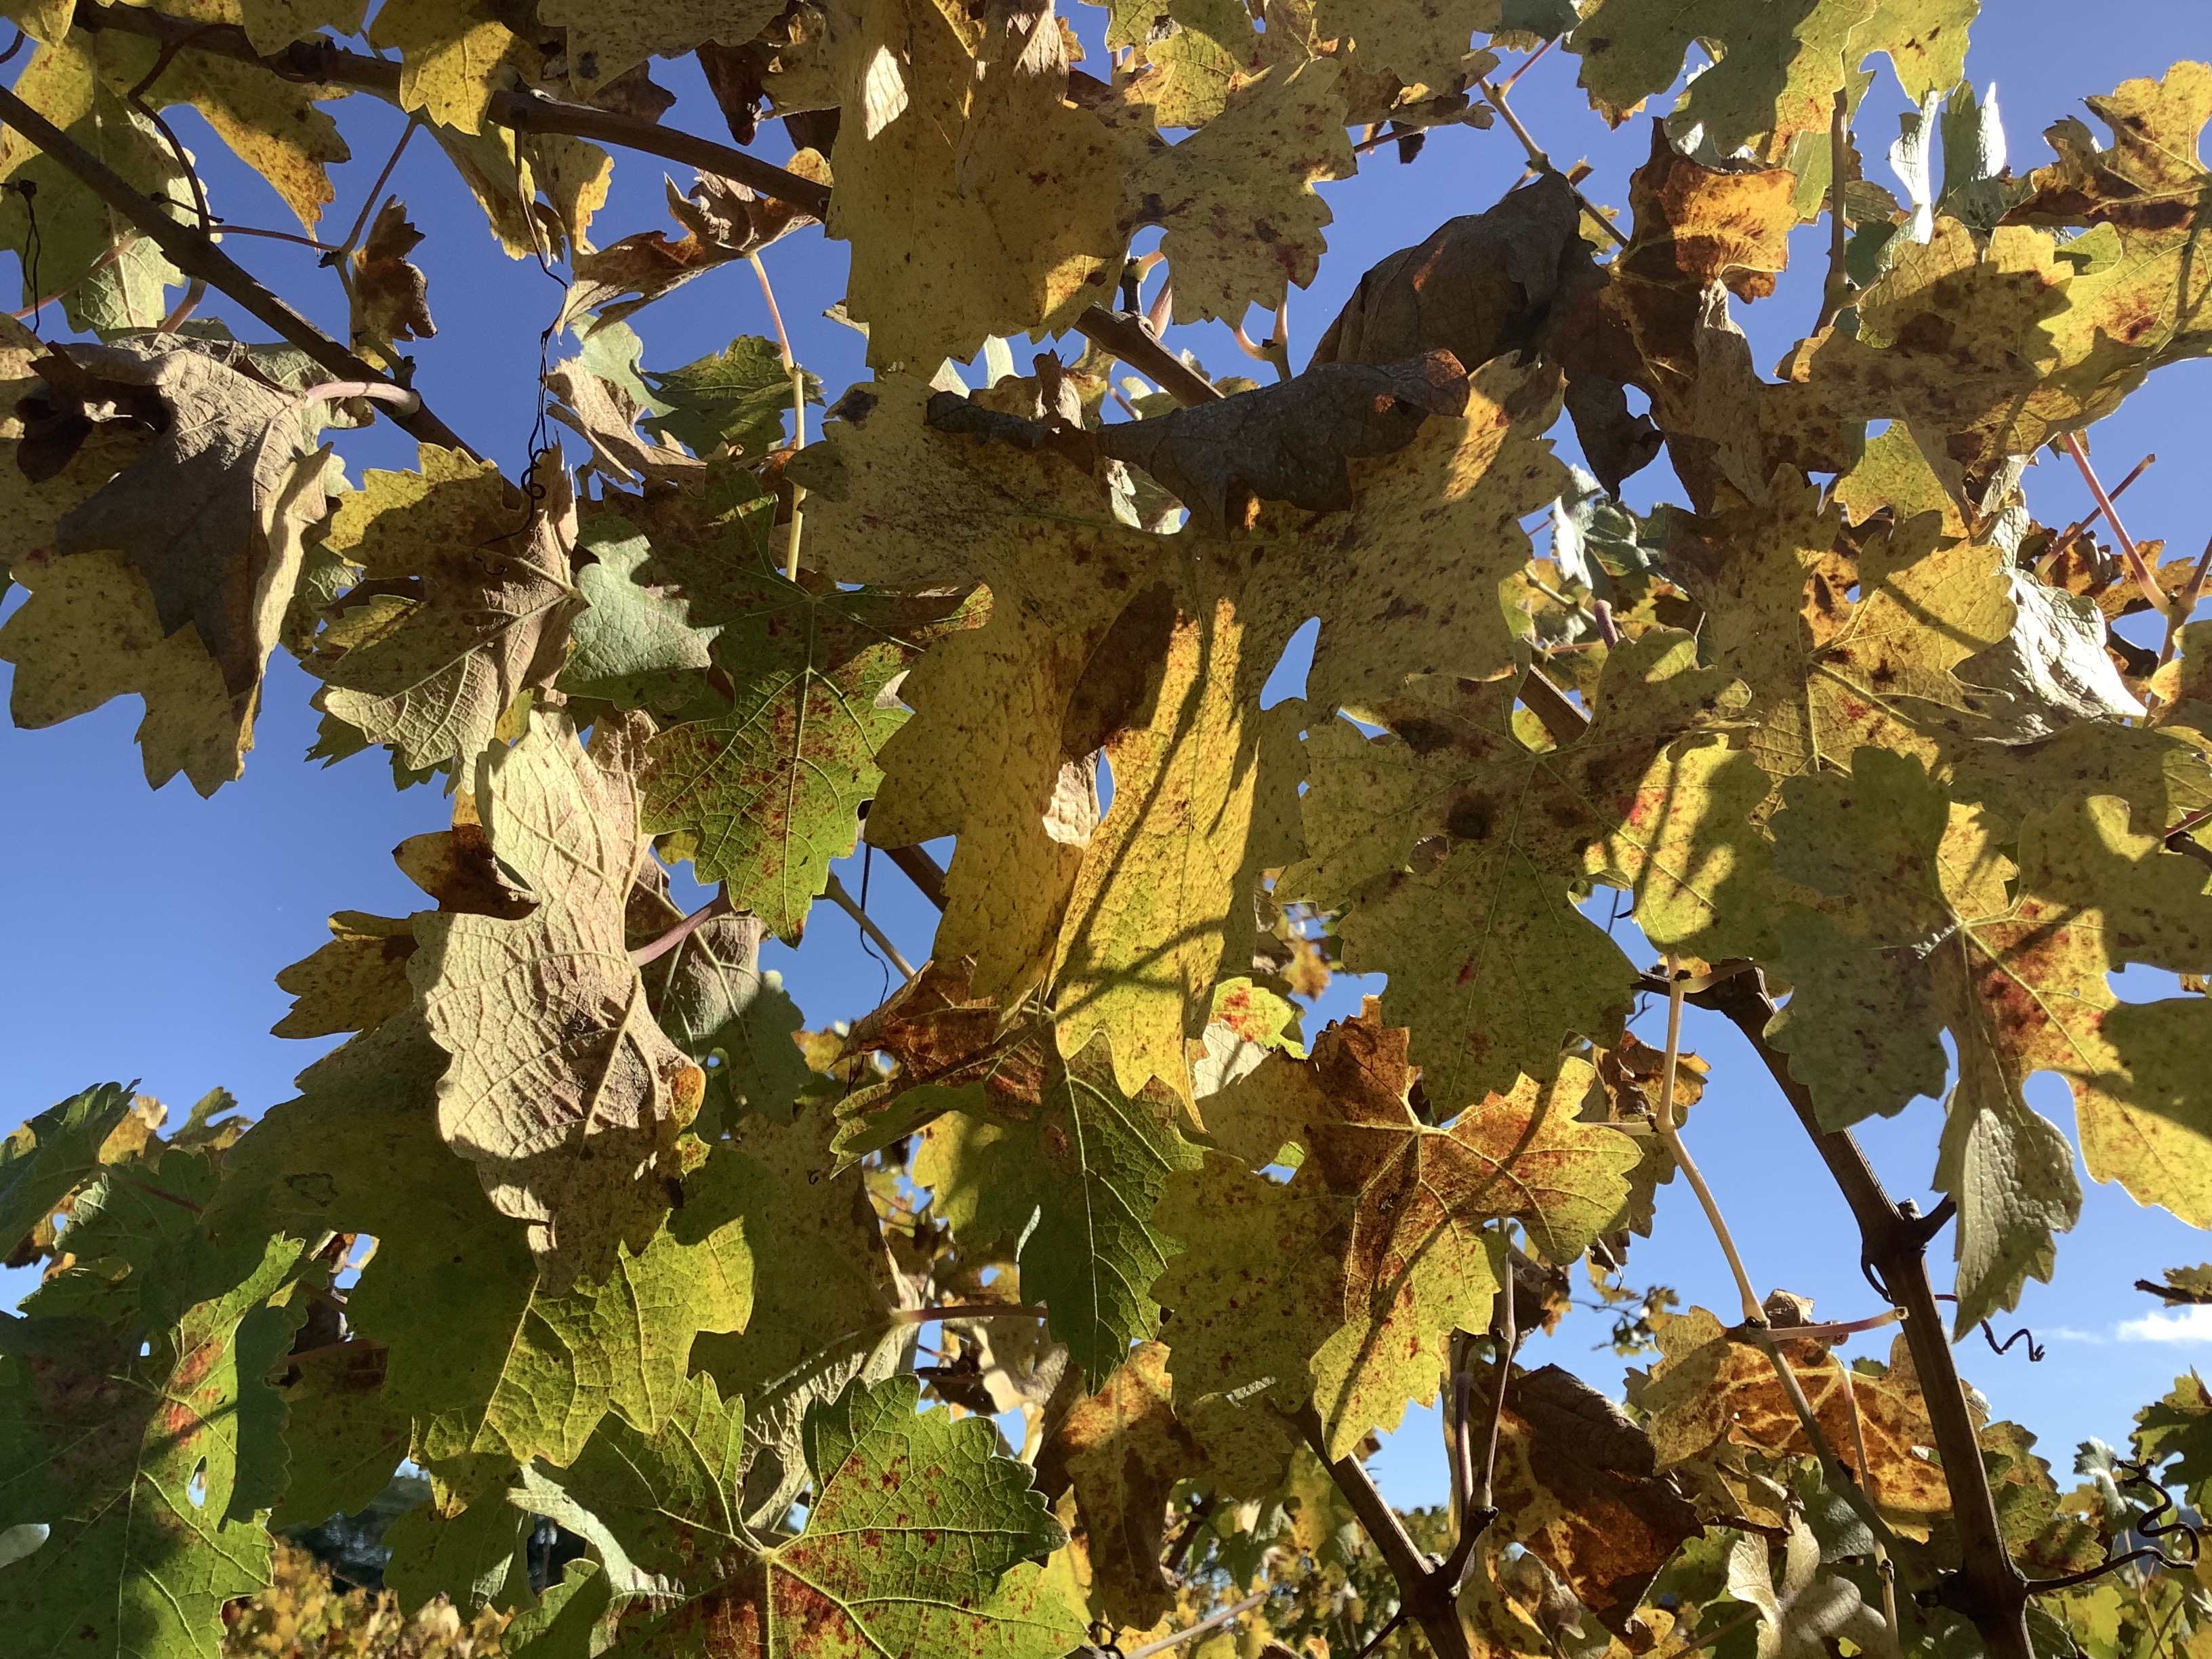
Label: Other Red